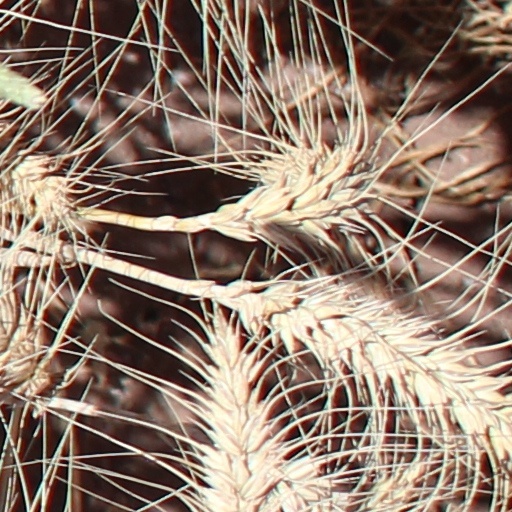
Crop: wheat